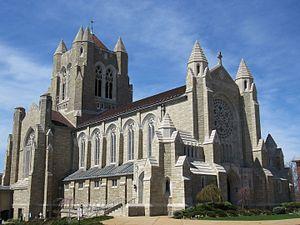
Le diocèse de Greensburg est un diocèse de l'Église catholique situé aux États-Unis dans l'État de Pennsylvanie. Il est suffragant de l'archidiocèse de Philadelphie. Son siège est à la cathédrale du Saint-Sacrement de Greensburg. Il a été érigé en 1951 par Pie XII. Le siège épiscopal est vacant depuis juillet 2020.